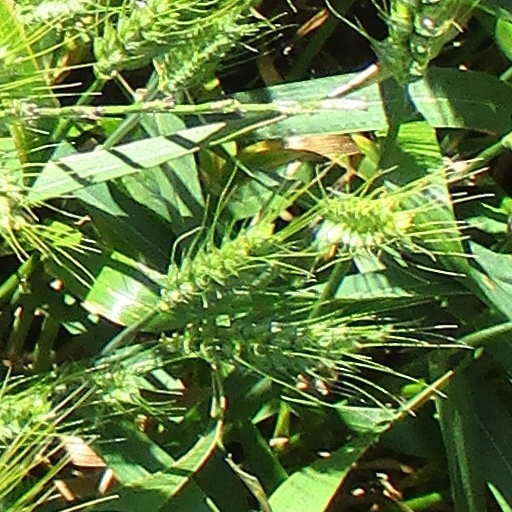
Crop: wheat